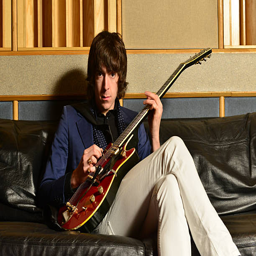
portrait of indie rock artist , former frontman and musical group , photographed .